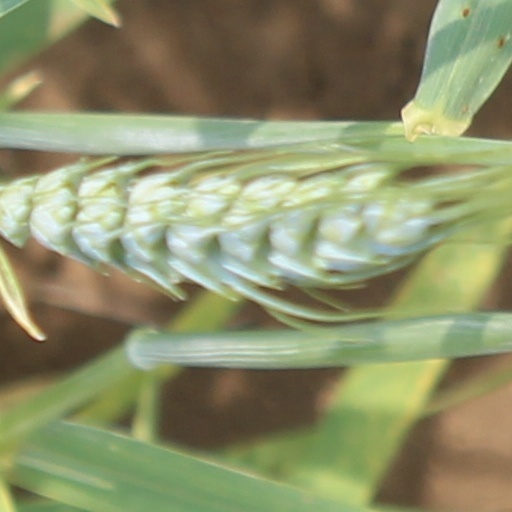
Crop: wheat